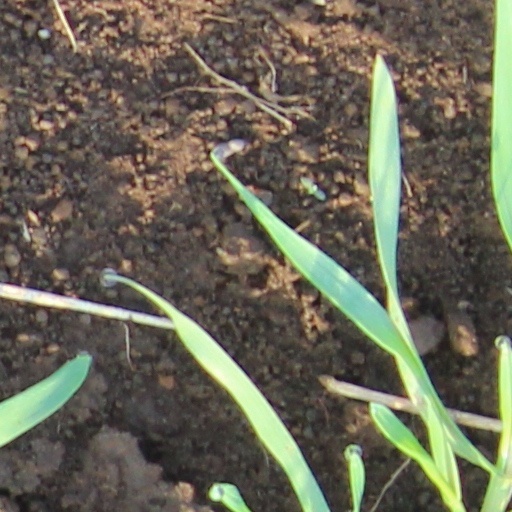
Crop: wheat